Louis de Montfort

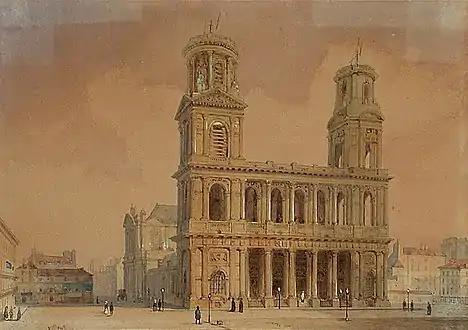
19th century depiction of St Sulpice where Montfort had earlier studied for the priesthood

Through a benefactor, opportunity arose to go to Paris to study at the renowned Seminary of Saint-Sulpice towards the end of 1693. When Montfort arrived in Paris, it was to find that his benefactor had not provided enough money for him, so he lodged in a succession of boarding houses, living among the very poor, in the meantime attending the Sorbonne University for lectures in theology. After less than two years, he became very ill and had to be admitted to hospital. He survived this, despite the blood letting that was common practice at that time.